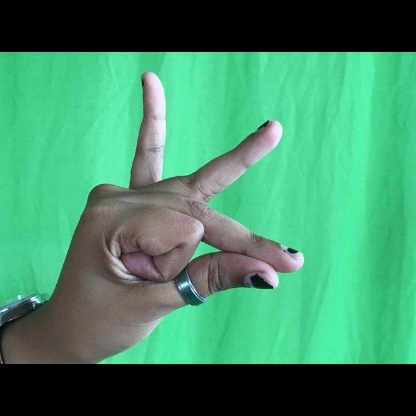
Mudra: Bramaram